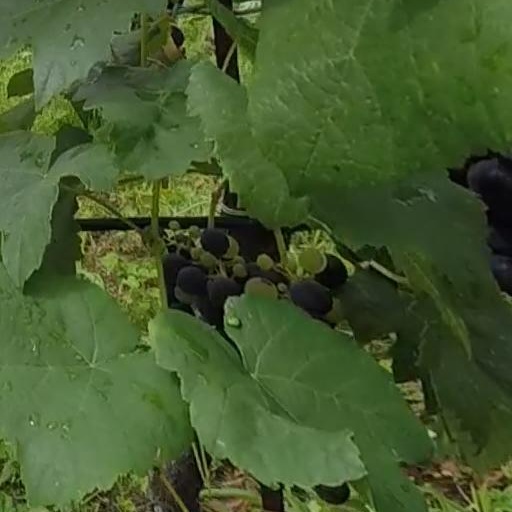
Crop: grape